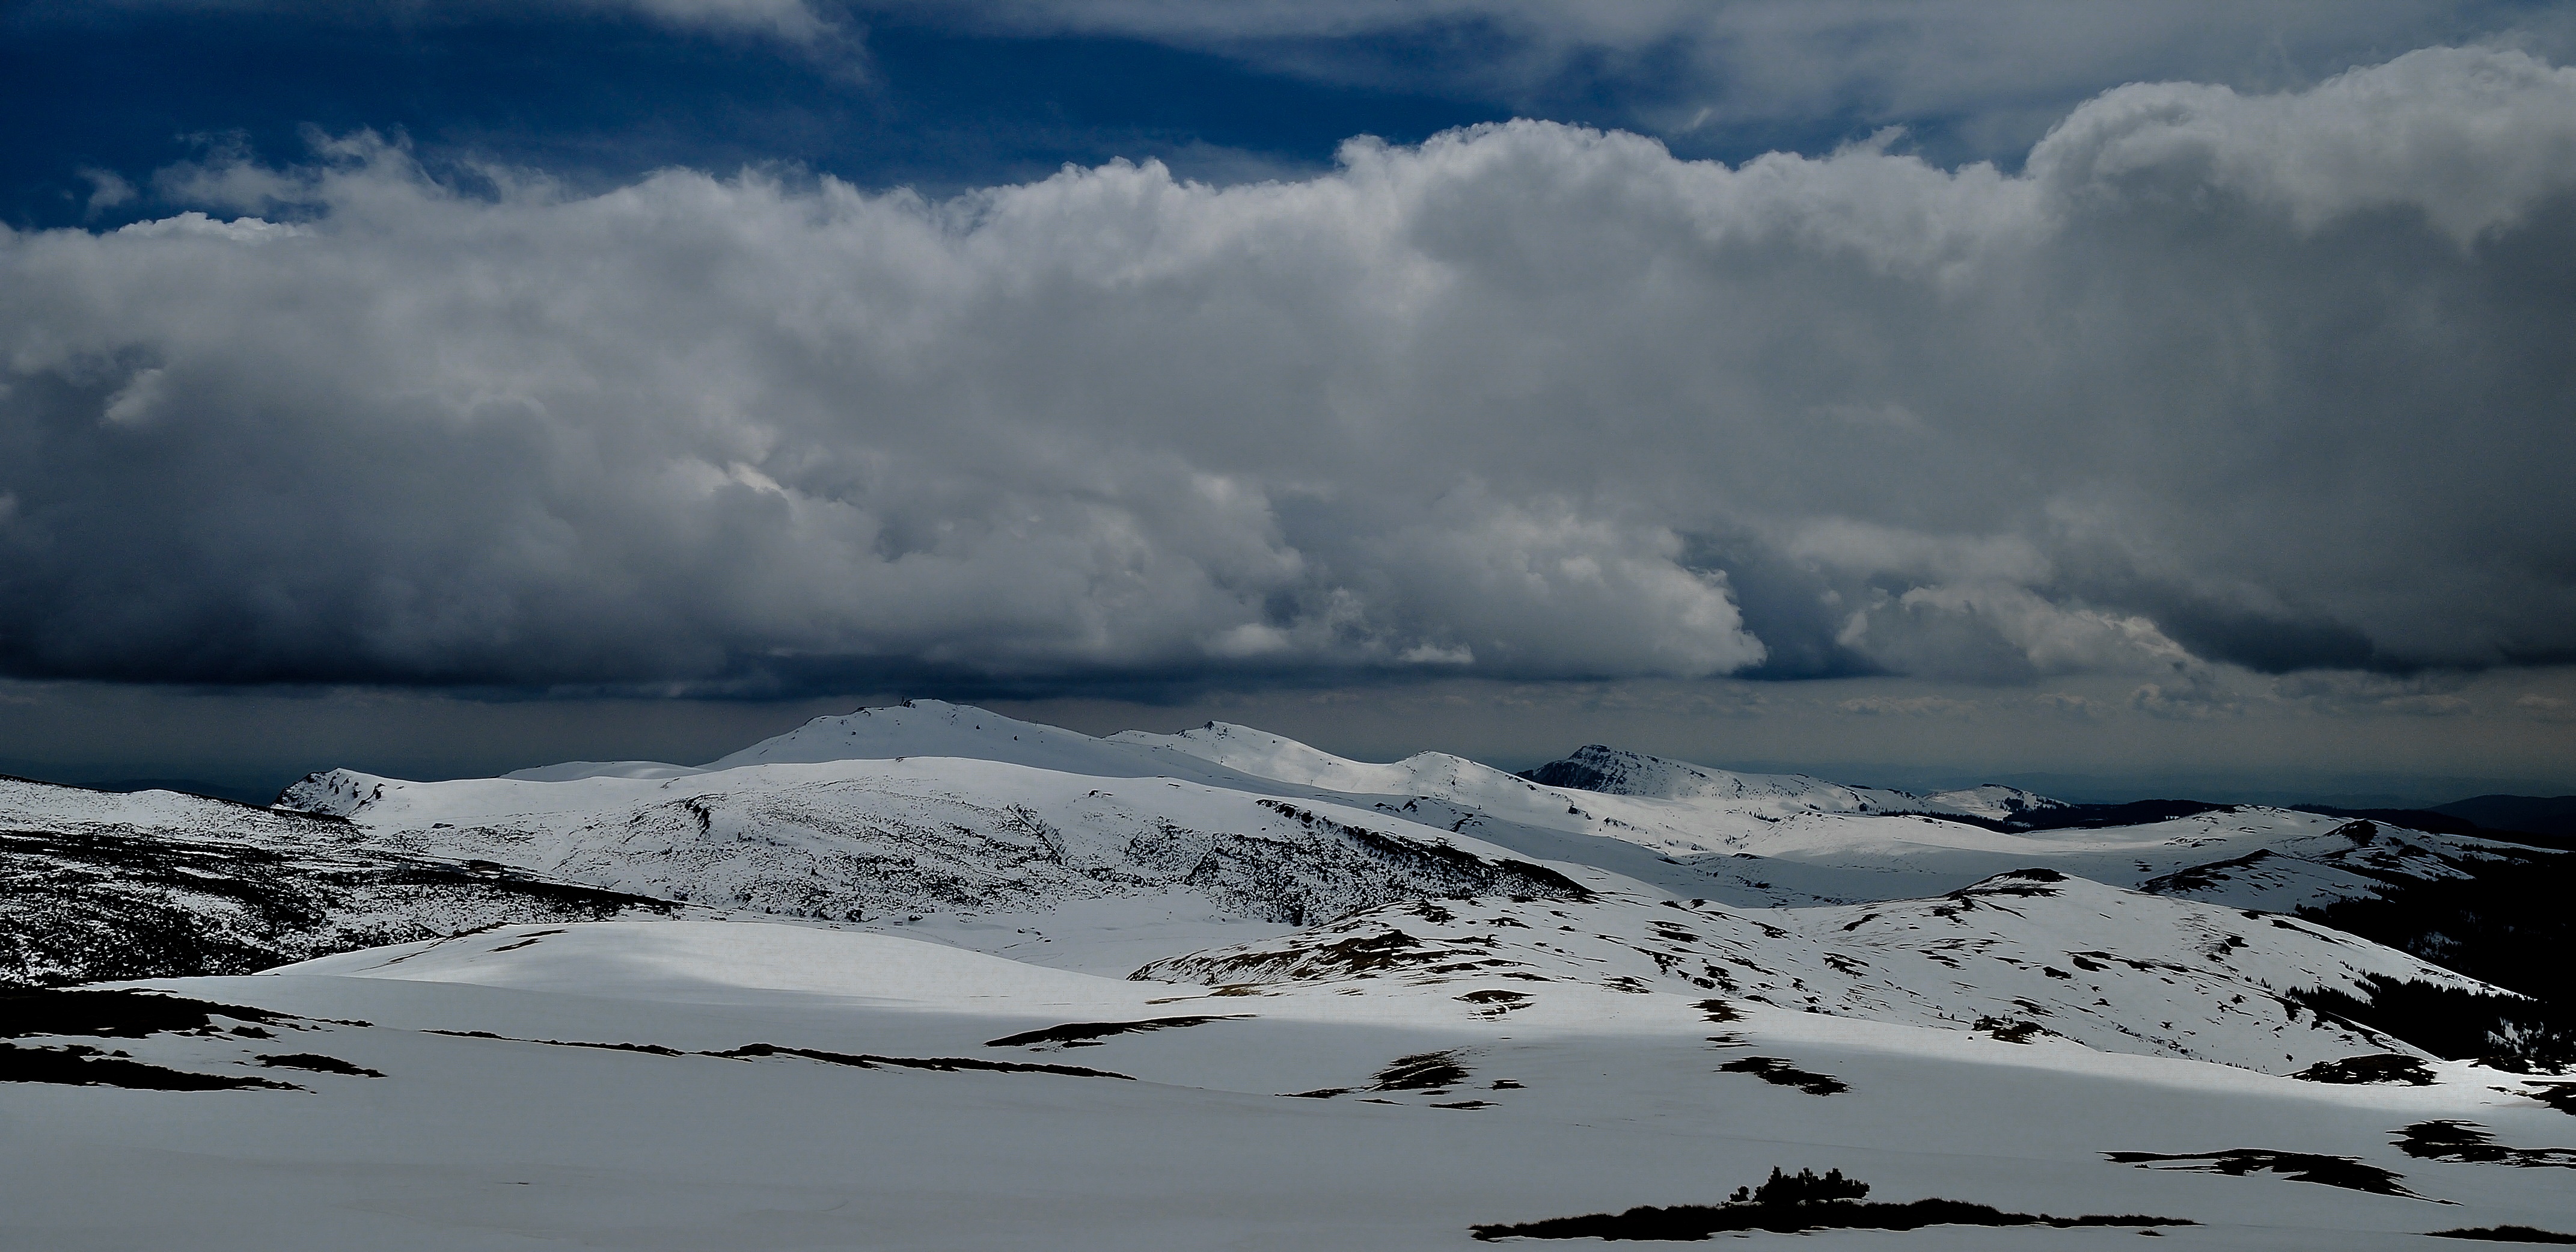
landscape, mountain, snow, winter, cloud, sky, lake, adventure, view, peak, mountain range, ice, high, natural, weather, blue, arctic, season, alps, plateau, scene, top, loch, freezing, landform, arctic ocean, geographical feature, atmospheric phenomenon, mountainous landforms, glacial landform, geological phenomenon